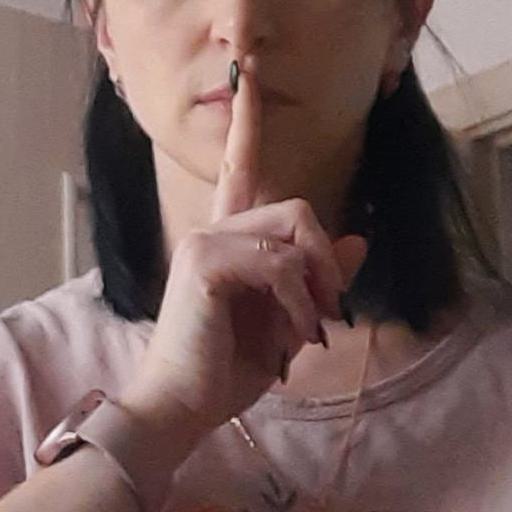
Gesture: mute